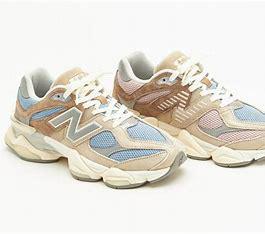
Brand: New
Model: Balance 90